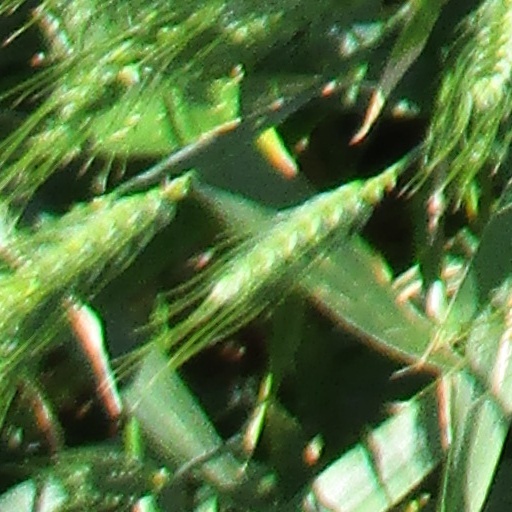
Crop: wheat